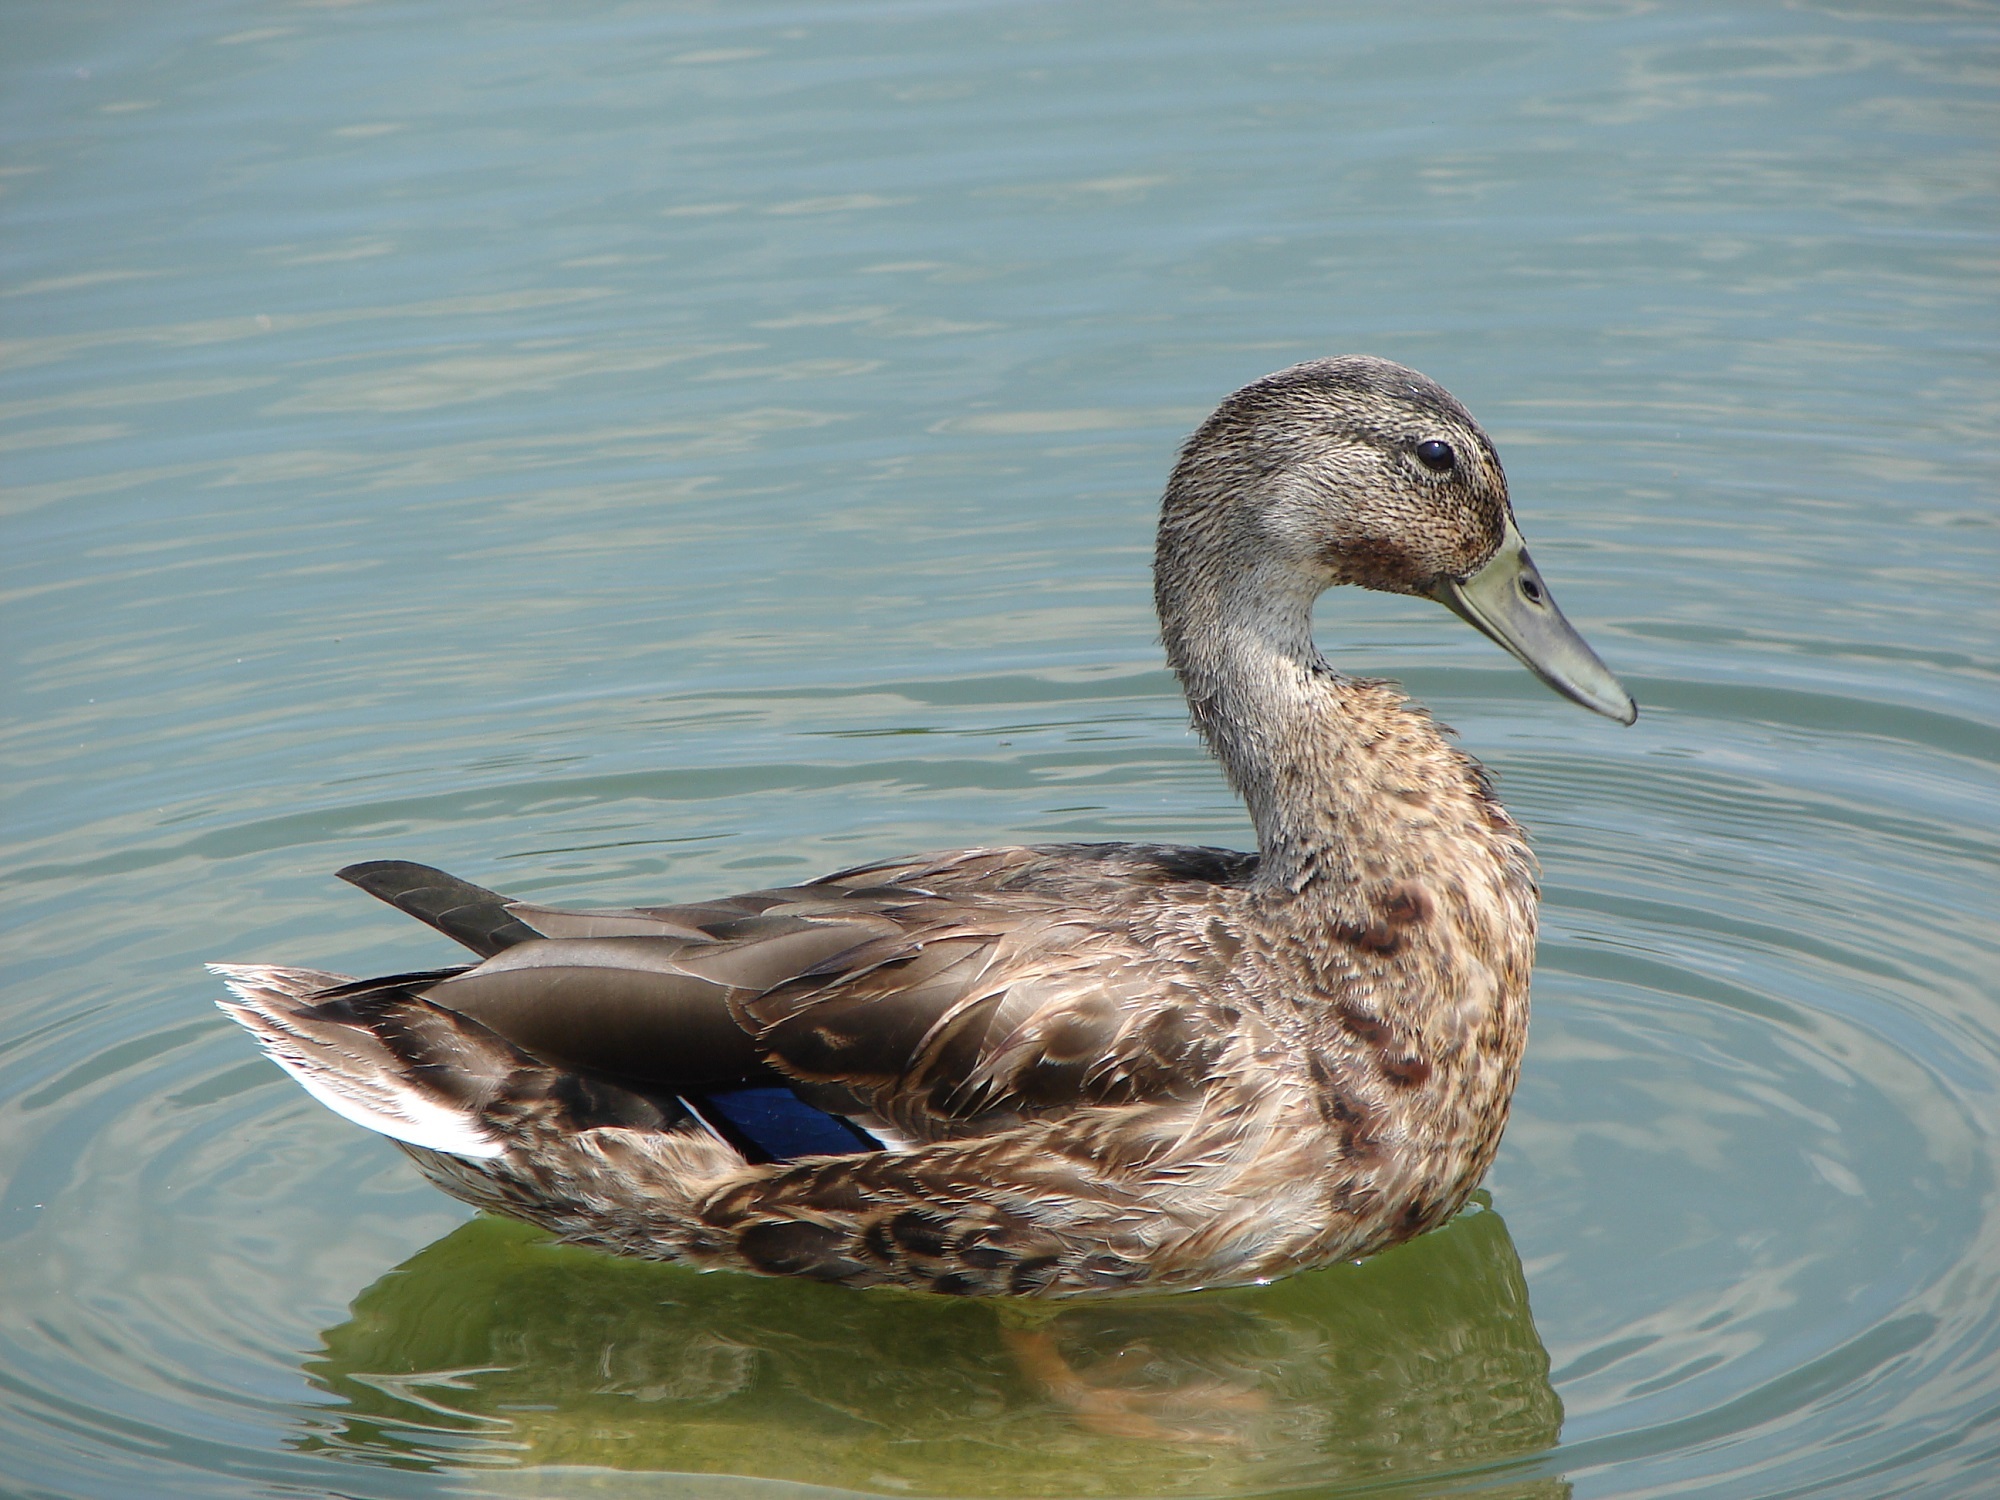
water, nature, bird, wing, lake, pond, wildlife, wild, beak, fauna, swimming, duck, hybrid, vertebrate, domestic, waterfowl, water bird, mallard, canard, mergus, crossbreed, black duck, ducks geese and swans, seaduck